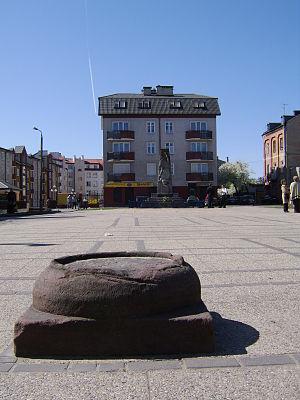
Depuis le XIXᵉ siècle, les Juifs ont occupé une place importante à Radom. Á la veille de la Seconde Guerre mondiale, on comptait près de 30 000 Juifs à Radom et ses environs soit à peu près 30 % de la population totale. Très peu survivront à la Shoah.